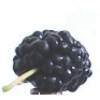
Label: Mulberry 1